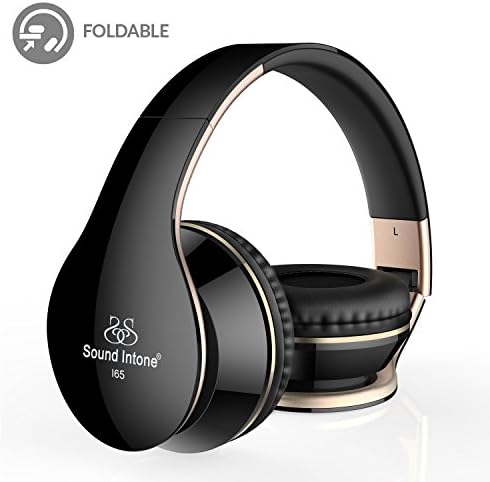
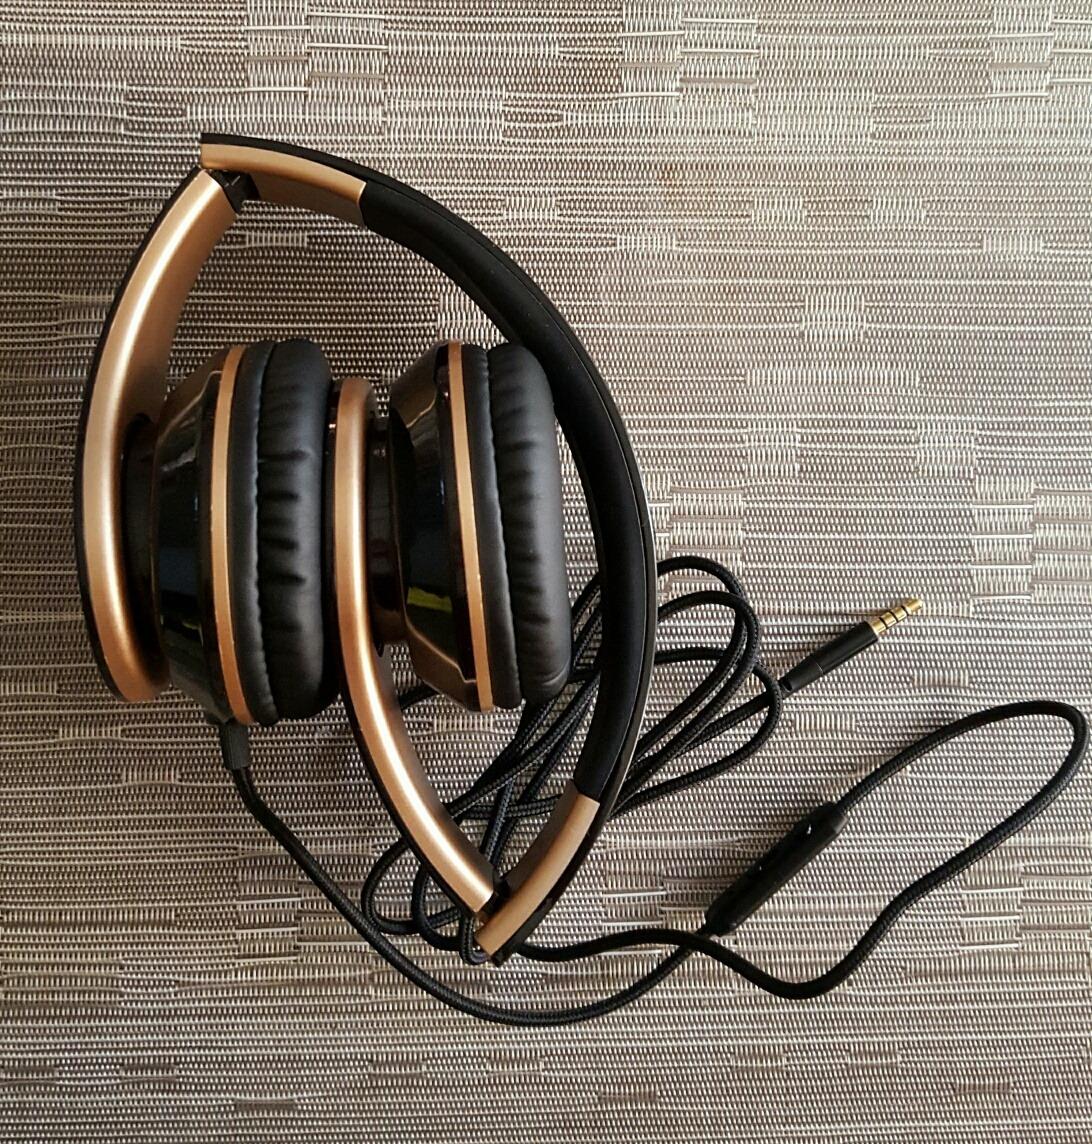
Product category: headphones
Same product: yes